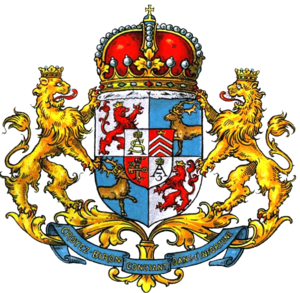
Ernst Johann von Biron, comte de Biron, né Bühren le 23 novembre 1690 à Kalnciems et mort le 28 décembre 1772 à Mitau, est duc de Courlande de 1737 à 1740 et de 1763 à 1769.